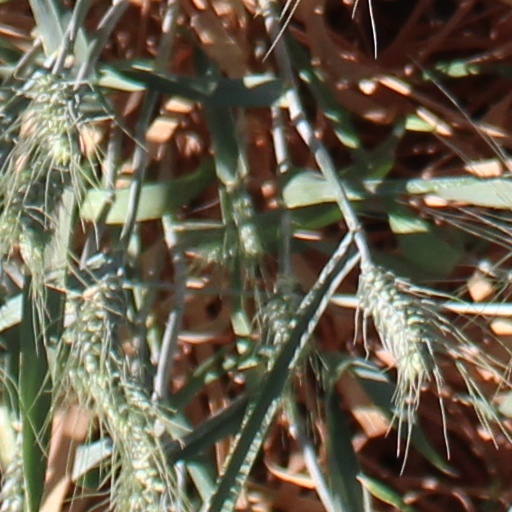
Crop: wheat